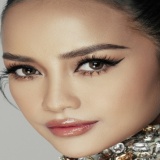
hoa hậu Ngọc Châu